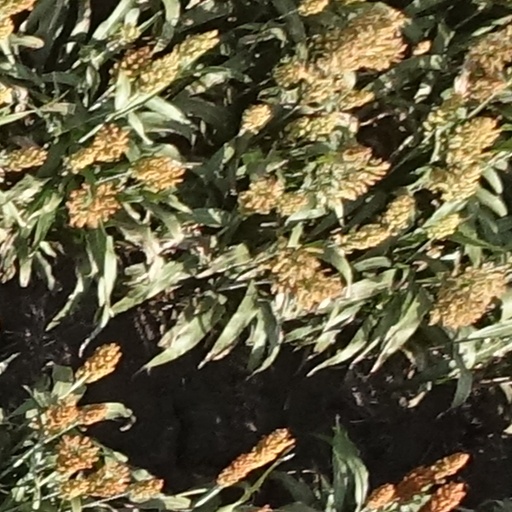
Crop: sorghum